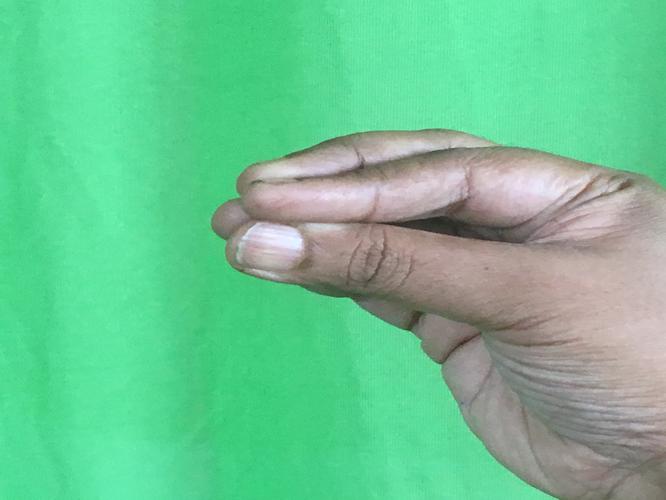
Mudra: Mukulam
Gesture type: single_hand